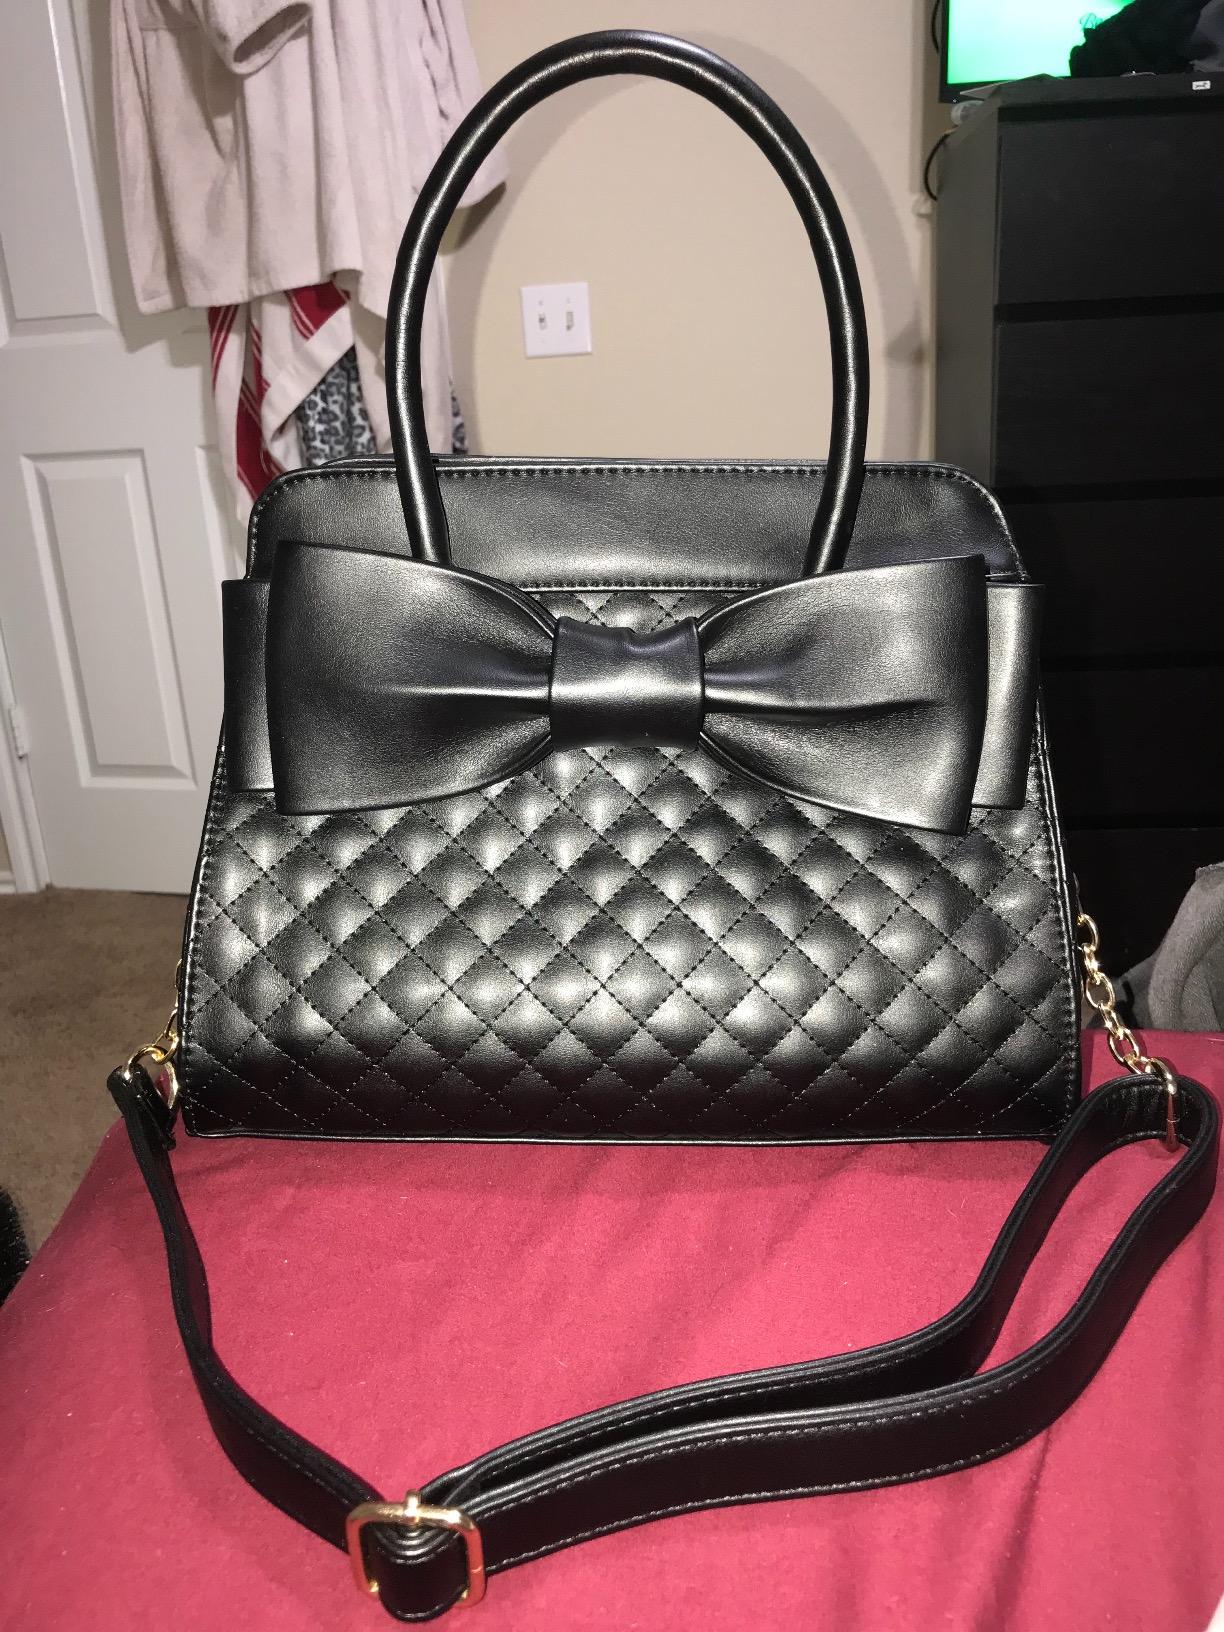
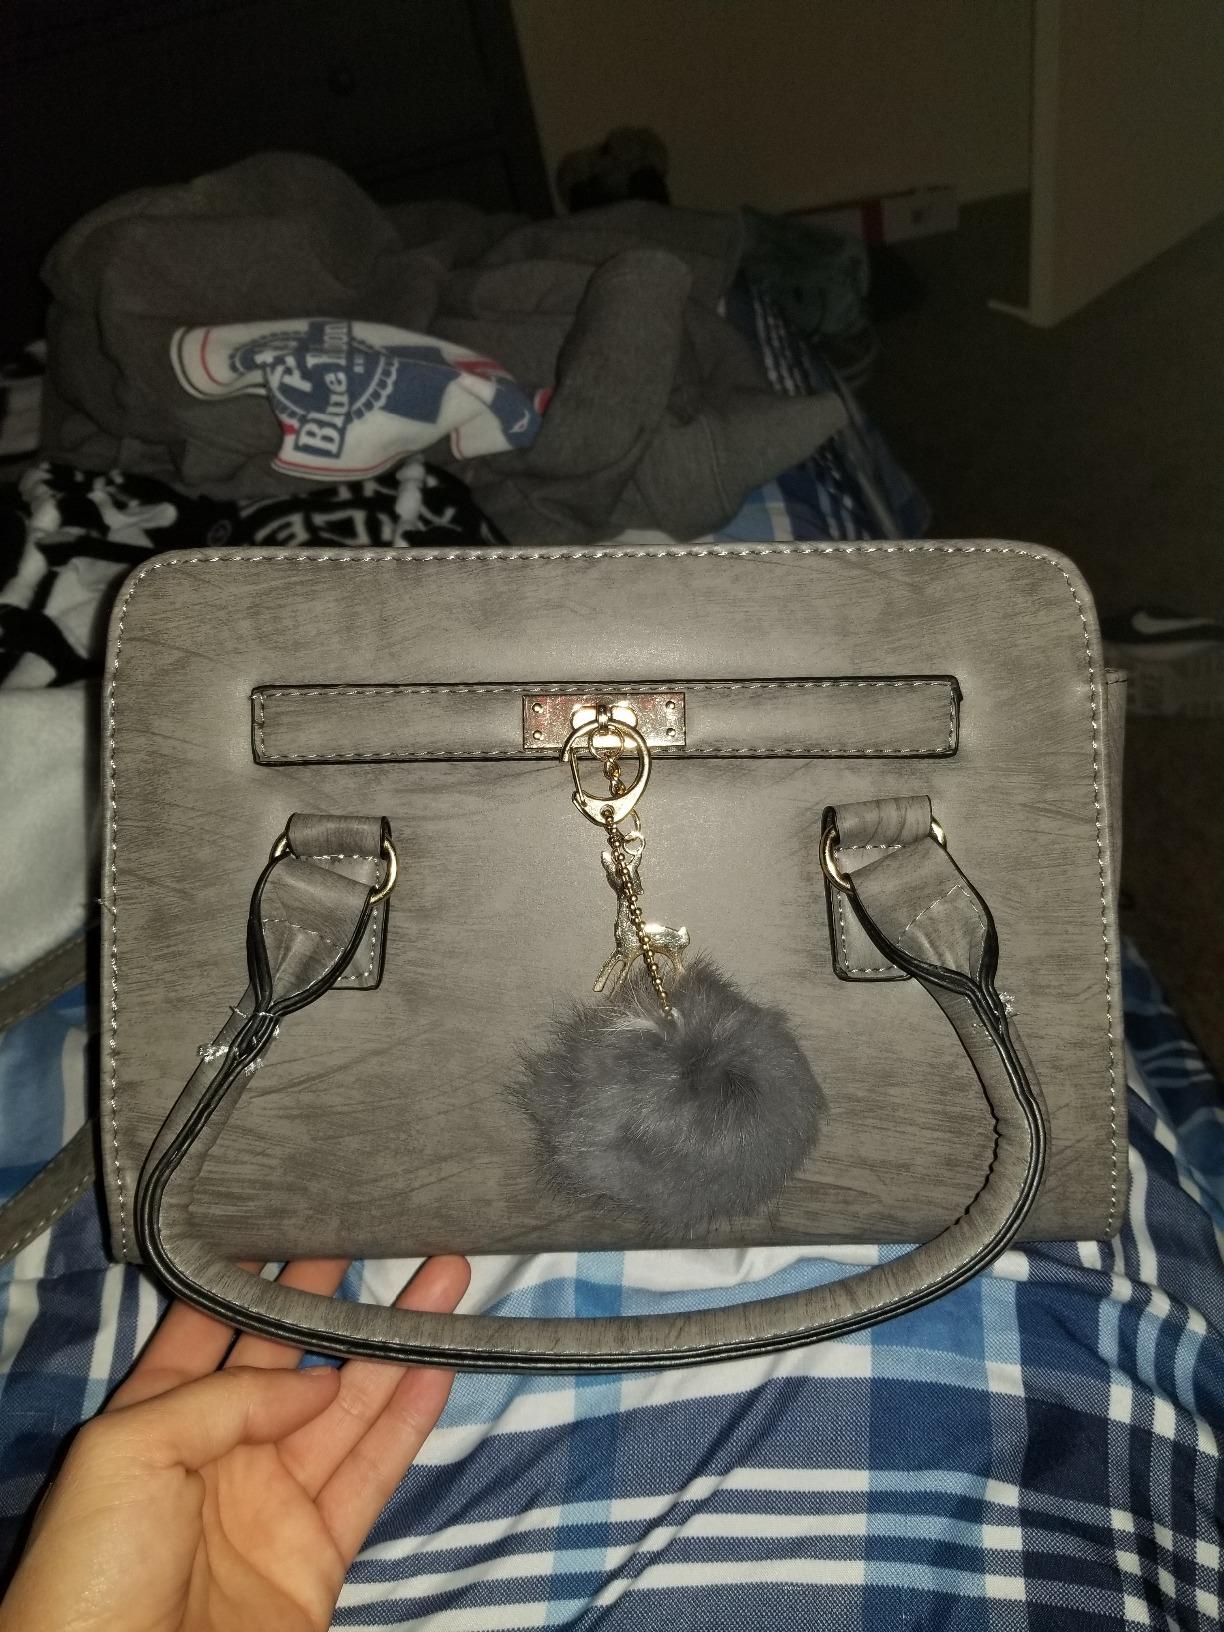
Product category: accessories_handbag
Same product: no